Central House (Napoleon, Indiana)

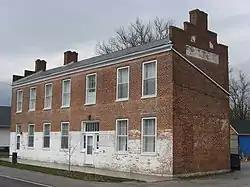
Central House, November 2012

Central House, also known as the Tavern Inn, is a historic home located at Napoleon, Ripley County, Indiana. It was built in the late-1820s, and is a two-story, Federal style brick building. It has a side gable roof with stepped gable ends. The interior consists of three rooms on each floor. It was one of several buildings at Napoleon that operated as inns along the Cincinnati-Indianapolis stagecoach line.